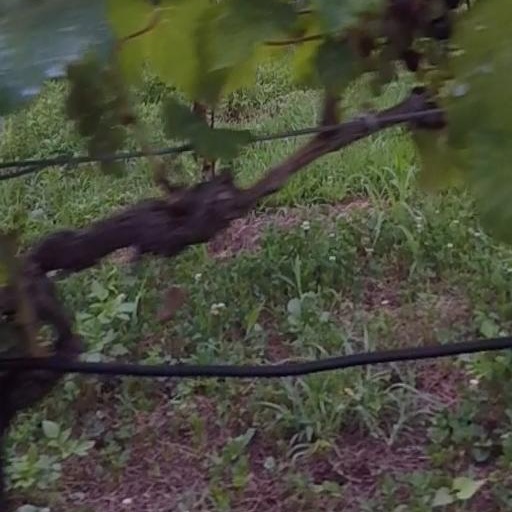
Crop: grape